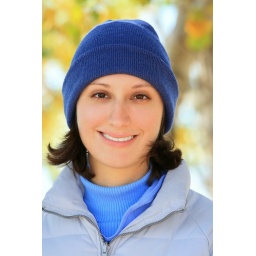
Photo taken in sleeping bear dunes michigan on the senic drive tour in the park.